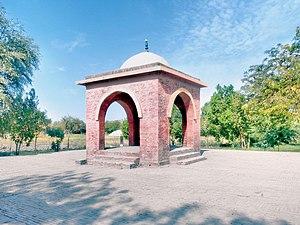
Le district d'Umerkot est une subdivision administrative de la province du Sind au Pakistan. Constitué autour de sa capitale Umerkot, le district est entouré par le district de Sanghar au nord, l'Inde et le district de Tharparkar à l'est et au sud, puis le district de Mirpur Khas à l'ouest.